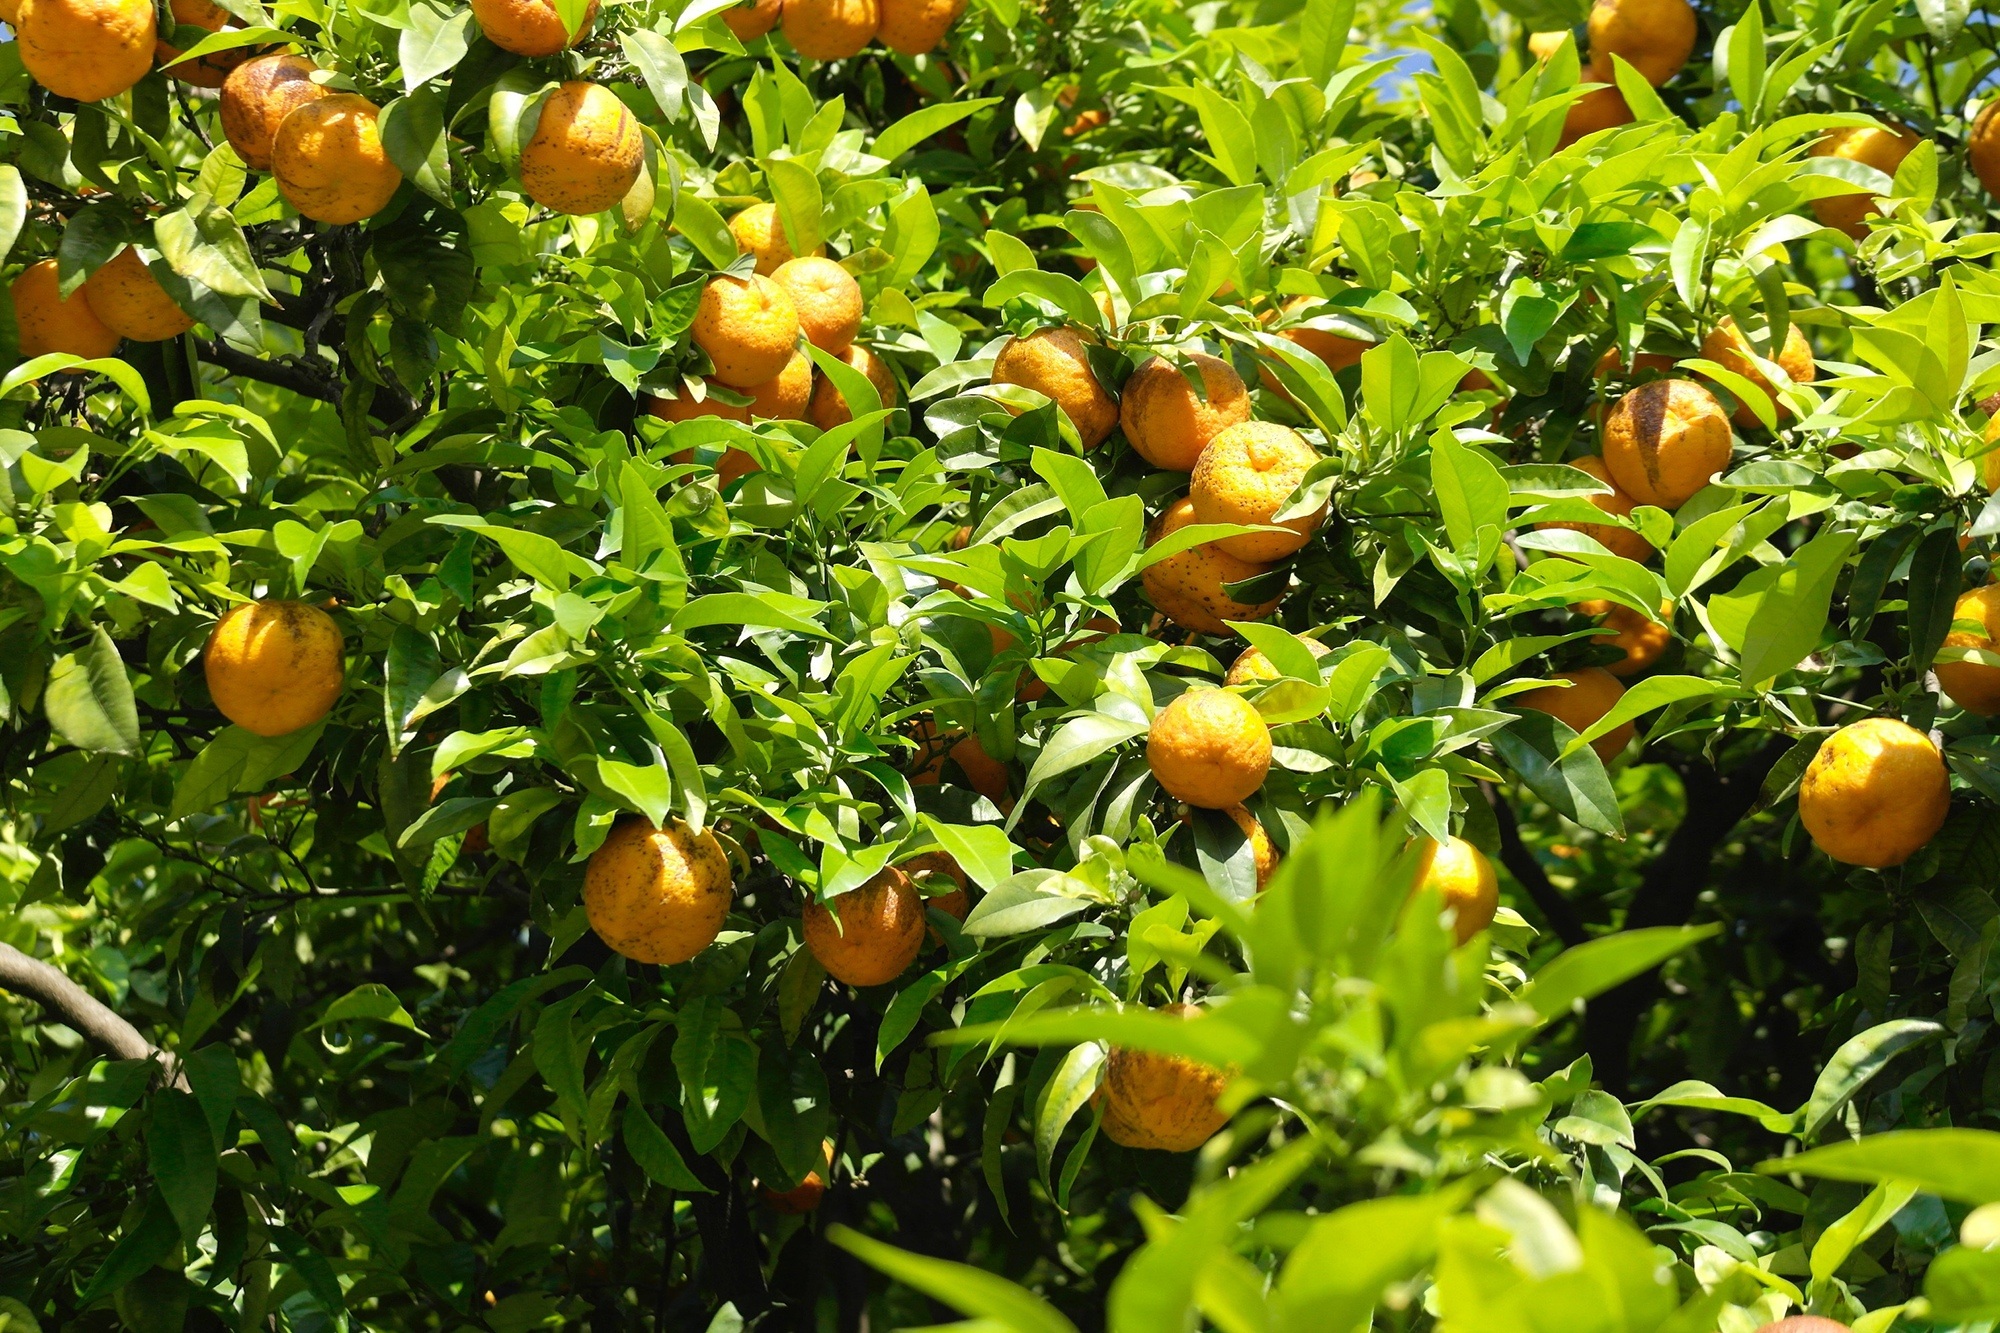
tree, nature, plant, fruit, flower, summer, orange tree, food, mediterranean, produce, evergreen, barcelona, tropical fruit, spain, shrub, periwinkle, fruits, oranges, citrus, flowering plant, bitter orange, mandarin orange, land plant, calamondin